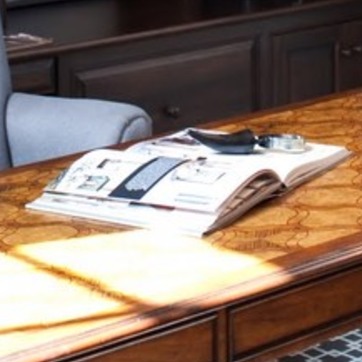
Material: paper